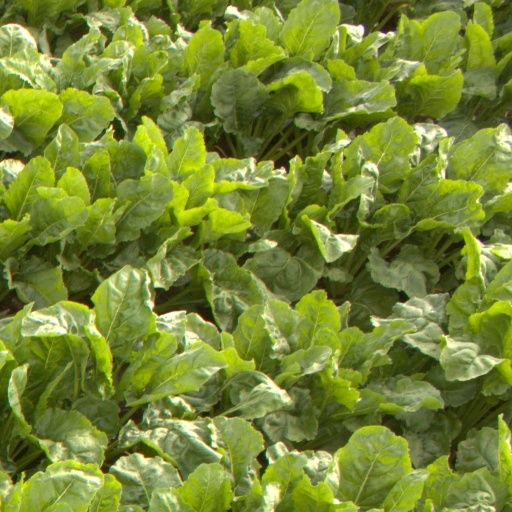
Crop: sugar beet